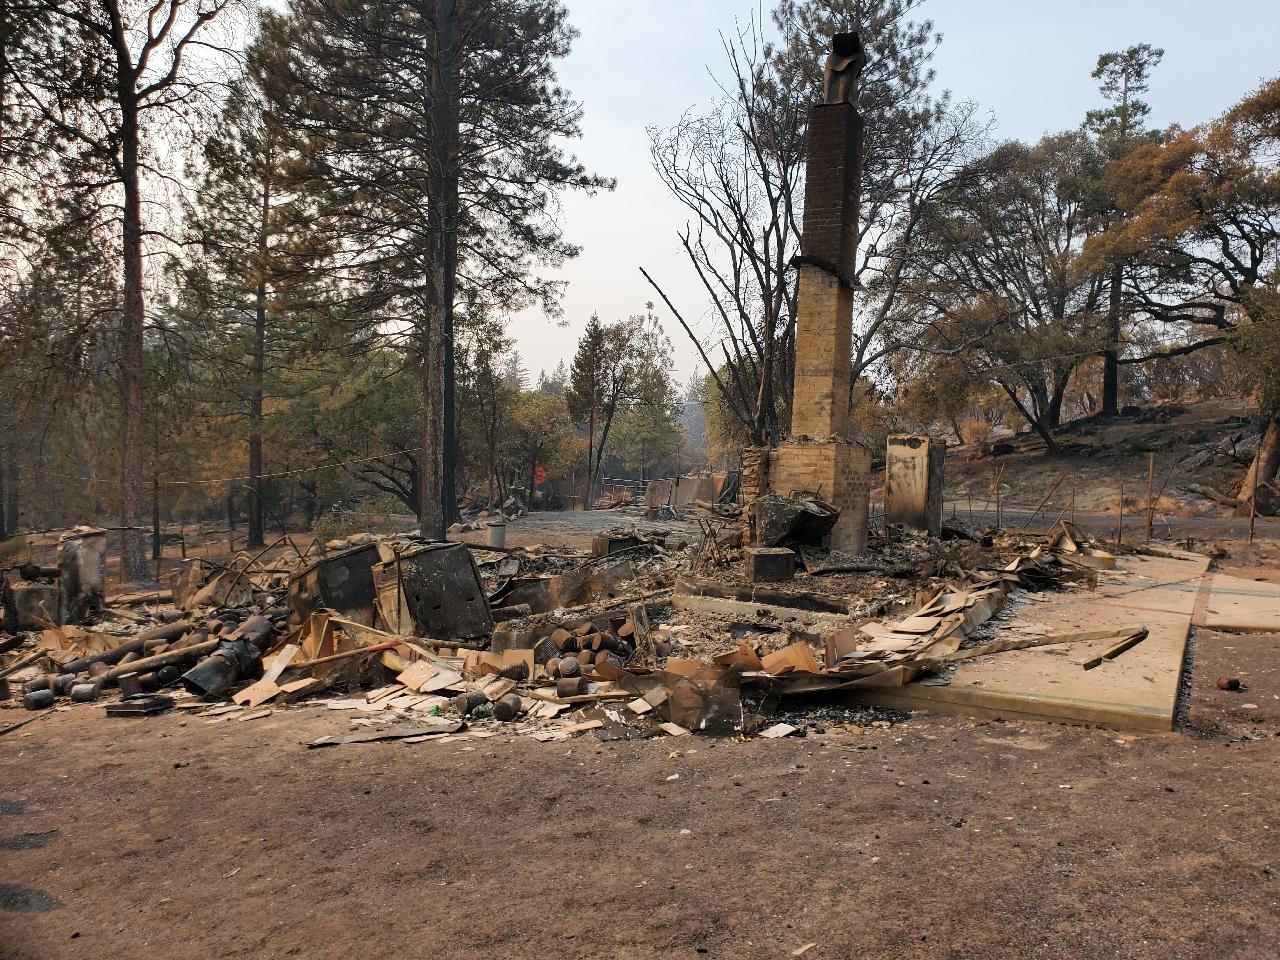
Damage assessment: destroyed